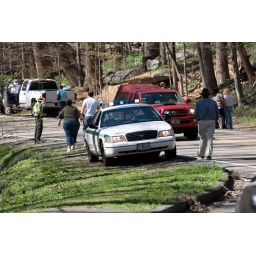
In this case the road winds around the hill and people are lined up on the road above and below the bear